Augusta Christie-Linde

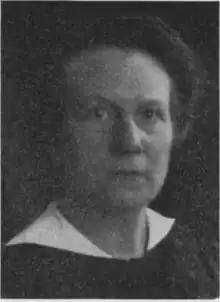
Augusta Maria Christie-Linde (1930)

Augusta Maria Christie-Linde (1870–1953) was a Swedish zoologist, museum curator and educator. An active member of the zoological research community at Stockholm College from the early 1900s, she was the first woman to be appointed to a teaching position there and went on to earn a doctorate in 1908. She became a specialist in marine fauna, especially ascidians, and was recognized as one of the leading experts in the field. Her many scientific papers were published in German and English as well as in the Scandinavian languages. From 1916 to 1940, Christie-Linde established a close relationship with the invertebrate section of the Swedish Museum of Natural History where she spent short periods as curator.